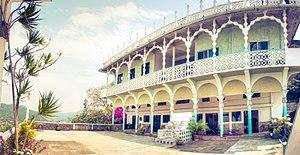
Las Pozas est un lieu-dit et jardin de sculptures tropical surréaliste de 32 hectares, créé entre 1962 et 1984 par le mécène surréaliste britannique Edward James près de la municipalité de Xilitla, dans la Sierra Madre occidentale, au Mexique.